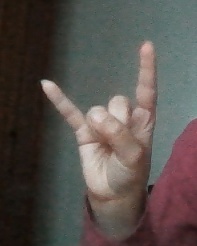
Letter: la